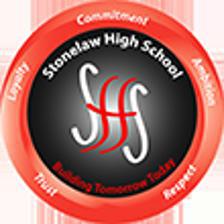
Building: Stonelaw High School
Country: United Kingdom
Year built: 1998
Secondary school in Rutherglen, South Lanarkshire, Scotland Stonelaw High School Address 140 Calderwood Road Rutherglen , South Lanarkshire , G73 3BP Scotland Information Type Secondary School Established 1970 Local authority South Lanarkshire Head Teacher Brenda McLachlan Staff 68.5 FTE Gender Co-educational Age 11 to 18 Enrolment 1,000 Houses Bute Arran Skye Bain Colour(s) Red, Black, dark blue Website www .stonelaw .s-lanark .sch .uk Stonelaw High School is a non-denominational state high school located in Rutherglen , Scotland near the city of Glasgow . Admissions Stonelaw High School is a Scottish school delivering the new National 4/5 qualifications introduced by the SQA. The current head teacher is Brenda McLachlan who took over from Brian Cooklin in 2012. Stonelaw was awarded 'sports hub' status on 5 November 2013 by MSP Shona Robison Minister for Commonwealth Games and Sport. Outwith learning hours, the sports facilities are available for hire by the local community in partnership with South Lanarkshire Council , with several local clubs based there. Stonelaw High was rated “excellent” and highlighted as “sector leading” by Education Scotland inspectors in the school’s recent inspection report in 2023. History The original Stonelaw Public School / Rutherglen Academy building Stonelaw Public School on Melrose Avenue was built in 1886. It became Rutherglen Academy in 1926. A separate institution, Gallowflat Public School (named after the mansion house which stood nearby from the 1760s to the 1910s) was based on Hamilton Road from 1909. Grammar school Prior to 1970, a selective secondary education system existed in Scotland that involved two grades of secondary schools: Senior Secondaries and Junior Secondaries. At the heart of this selective system was an exam called the 11-Plus taken by all children in the last year of primary school. Those who passed the 11-Plus went to one of the Senior Secondaries (six-year schools) while all others attended one of the Junior Secondaries (four-year schools). Senior Secondary pupils were expected to stay on at school until aged eighteen and proceed to some sort of tertiary education at university or college, whereas Junior Secondary pupils had to leave school aged fifteen for jobs and/or apprenticeships. Before 1972, fifteen was the minimum school leaving age in Scotland. The mid-19th century Macdonald School building in the heart of Rutherglen was used as an annex for the Academy, which required the pupils to walk approximately 400 yards between the sites. Comprehensive Stonelaw High School was established in August 1970 as a four-year school, merging some of the pupils already at Rutherglen Academy with pupils from Gallowflat Junior Secondary. Other Academy pupils who had been at primary schools in Cambuslang , Carmunnock and Burnside largely went up to the new (1970) Cathkin High School . Initially, Stonelaw pupils wishing to do Highers or Certificates of Sixth-Year Studies (CSYS) - these being pre-university qualifications - transferred to Cathkin High for their last two years but eventually Stonelaw High became a six-year school. The new Stonelaw school was based in the former Academy buildings at the corner of Stonelaw Road and Melrose Avenue along with an 'annex' – the Gallowflat buildings on Hamilton Road. As with the arrangements for the Macdonald building (which closed for this purpose when Stonelaw High opened), the two-site setup again involved hundreds of pupils walking between departments via several residential streets  several times a day, which continued for the next 28 years. Relocation Main entrance to the new buildings (2019) The school relocated to new premises on Calderwood Road, Rutherglen in summer 1998, on land which had once been part of a farm. The playing fields, adjacent to the new site but finished in 1996 prior to the construction of the buildings, were previously the recreation grounds for the James Templeton & Co textile factory located at Glasgow Green which had also built some company houses in nearby streets. The main Rutherglen Academy building, a Category B listed structure which survived a World War II bomb intended for nearby industrial sites, was redeveloped into 36 residential apartments in 2001, with the other buildings demolished and further modern flats constructed within the footprint, in a complex known as Academy Gate . At the Gallowflat site, the main building (a replacement for the original which was destroyed by a fire in 1941) was used by Rutherglen High School , an additional educational needs facility , from 1999 until 2008 when they relocated to a new campus shared with the rebuilt Cathkin High School. The main building at Gallowflat was soon replaced by a nursing home , David Walker Gardens , opened in 2011. The remaining east block at Gallowflat (the home economics department, its age reflected in its 'Girls' carving above the door – the demolished 'Boys' block further west housed the technical subjects) is also Category B listed but lay empty and disused for over two decades; plans to convert it into residences were approved in 2015 and this was eventually completed by 2024. Feeder Schools The primary schools whose pupils progress to Stonelaw include Bankhead, Burgh, Burnside, Calderwood and Spittal located within Rutherglen, James Aiton in Cambuslang and Park View in Halfway . The inclusion of Park View Primary in Stonelaw's catchment list following its construction in 2014 caused some controversy locally, as other schools nearby (including Hallside Primary in Drumsagard which was too small to accommodate local pupils, requiring the construction of Park View to be built to resolve the issue) are affiliated to Cathkin High School ; however due to capacity issues there, the new school was linked to Stonelaw despite the sites being 2.3 miles (3.7 km) apart, which - along with another new school in Newton being affiliated to Uddingston Grammar School - caused concern from parents that divisions would be created in the communities of eastern Cambuslang. By contrast, Calderwood Primary is immediately adjacent to the Stonelaw buildings. Extracurricular activities The school has many extra curricular activities and clubs including football , volleyball , a table tennis club, a cricket club and a soul band . They also have a band with full brass, woodwind and percussion sections. The music department also hosts a choir, brass ensemble and a recently started Samba band. Notable alumni Stonelaw High School (1970–) Ray Deans , footballer Simon Donnelly , footballer Jayd Johnson , actress Scott Kyle , actor Suzie McAdam, stage actress Stevan McAleer , racing driver William McLachlan , footballer Jonathan Saunders , fashion designer Richard Rankin , actor Steven Saunders , footballer Scott Stewart , footballer Alan Trouten , footballer Gary Erskine , artist Audrey Tait , musician Rutherglen Academy (1926–1970) Archie Baird , footballer (Aberdeen etc.) Sir Denis William Brogan , historian, Professor of Political Science from 1939 to 1968 at the University of Cambridge , father of Hugh Brogan Janet Brown , female impressionist Andy Cameron , comedian Steven Campbell (artist) Duncan Glen , poet Niall Hopper , footballer Adam Little , footballer George Logan , best known as Dr Evadne Hinge of the comedy act Hinge and Bracket Mamie Magnusson , journalist Donny McLean , footballer Jim McColl OBE, entrepreneur and "Scotland's richest man" (£800 million in 2008) Prof Edwin Morgan OBE, Titular Professor of English from 1975 to 1980 at the University of Glasgow , and National Poet for Scotland from 2004 to 2010 Alexander Pollock , Conservative MP for Moray and Nairn / Moray from 1979 to 1987 Dr John Rae, Chief Executive of the Atomic Weapons Establishment (AWE plc) from 2000 to 2001, and Chief Scientist at the Department of Energy from 1986 to 1989 Sir Adam Thomson CBE, founder of Caledonian Airways (Managing Director from 1964 to 1970 and Chief Executive from 1970 to 1988) Midge Ure , musician Robert Wilson MBE, music industry entrepreneur Stonelaw Public School (1886–1926) Alec Bennett , footballer Stan Laurel , actor, writer and comedian (" Laurel and Hardy ") Notable former teachers Norman Buchan , Labour MP from 1983 to 1990 for Paisley South Bill Butler , politician Jonathan Page , footballer Alistair MacLean , Scottish novelist, taught at Gallowflat School Harry Johnston ( PE teacher), footballer with Montrose and Partick Thistle and cricketer for Scotland Jim Holmes , janitor, footballer with Greenock Morton References